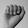
ASL letter: A